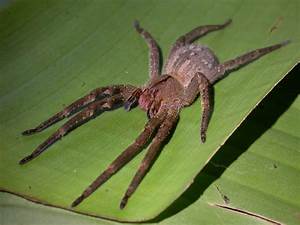
Label: ragno